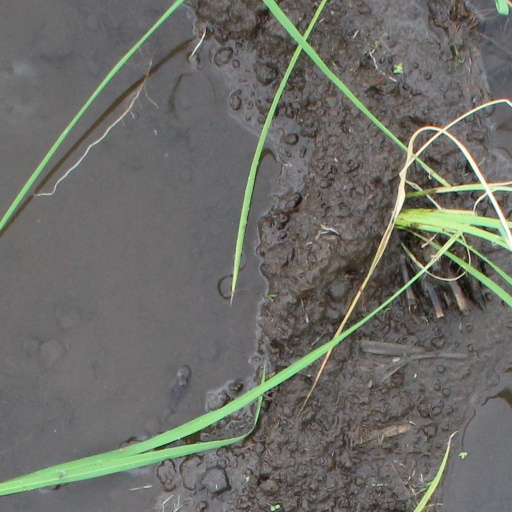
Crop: rice